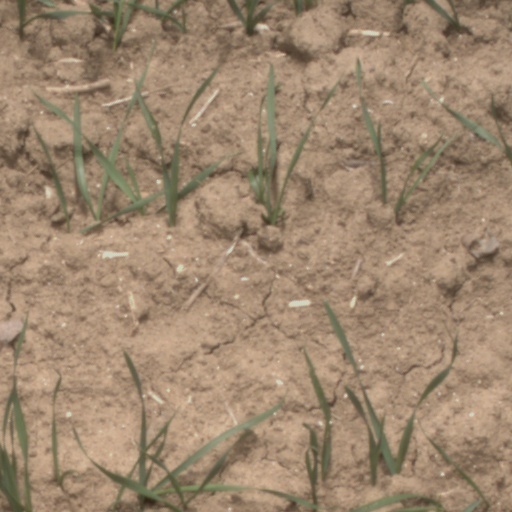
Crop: wheat